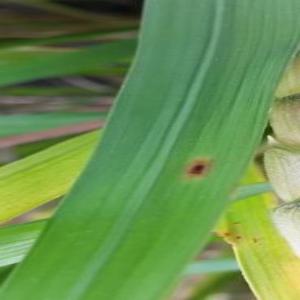
Disease: Brownspot